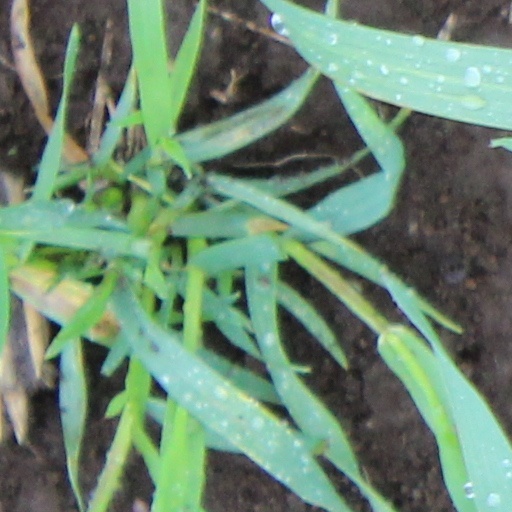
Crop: wheat